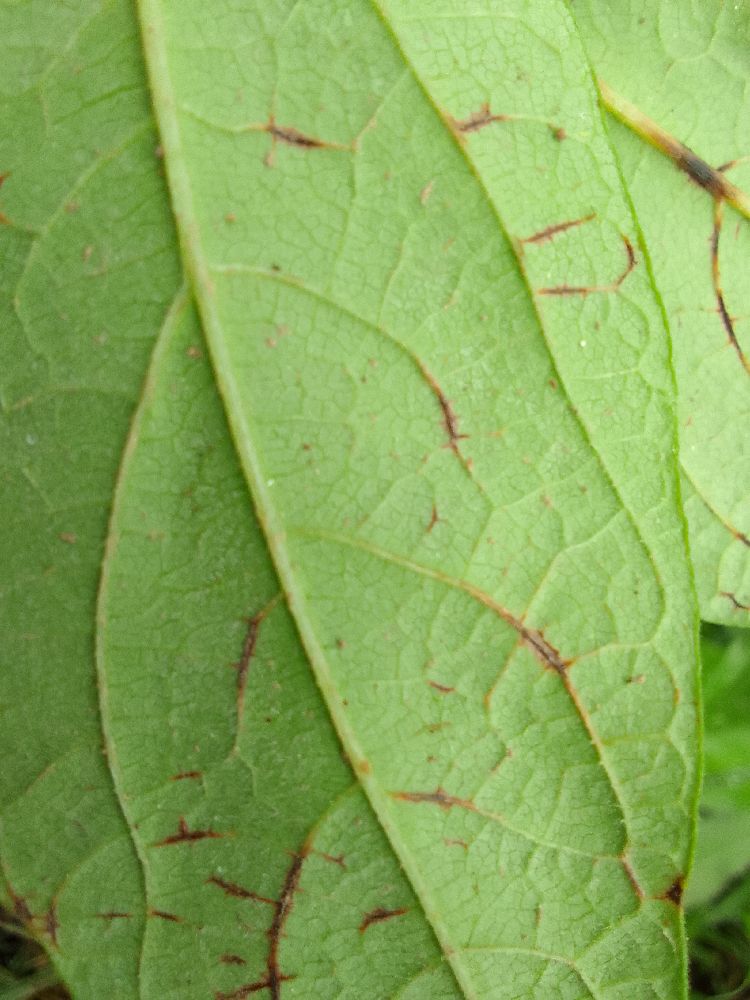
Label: anthracnose